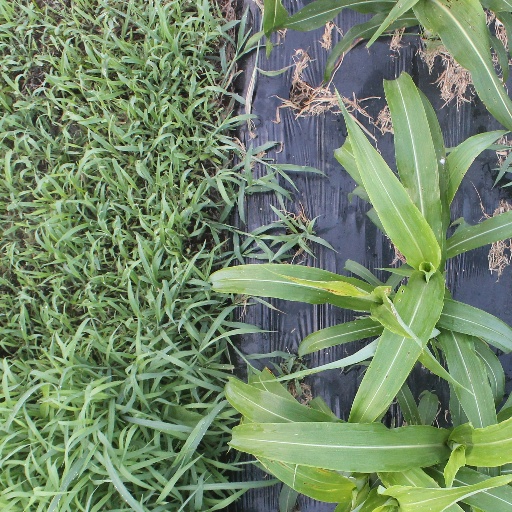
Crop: sorghum